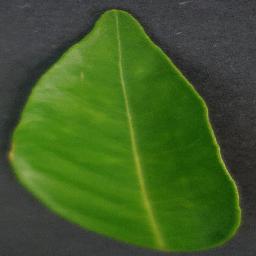
Label: Orange___Haunglongbing_(Citrus_greening)